Old Forest

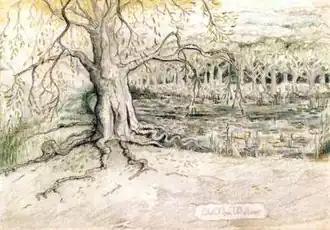
"Old Man Willow", drawn by Tolkien while he was writing the chapter on the Old Forest. A face can just be made out on the right-hand side of the tree above the arm-like branch.

The Old Forest was about 1,000 square miles in area (some 2,600 km). It was bordered on the east by the Barrow-downs, a hilly area dotted with ancient burial mounds, where Frodo's party encountered the Barrow-wight. In the north it reached towards the Great East Road, and in the west and south it approached the Brandywine river. The Withywindle, a tributary of the Brandywine, ran through the heart of the forest, which covered most of the Withywindle's drainage basin.